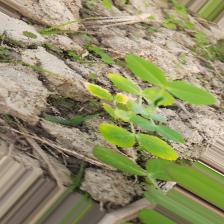
Label: Ascochyta blight